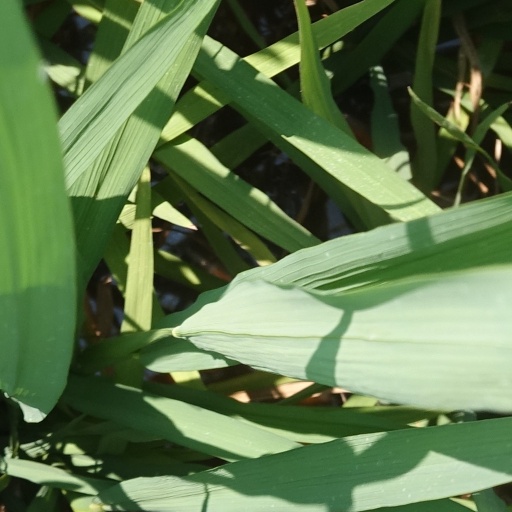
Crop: rice